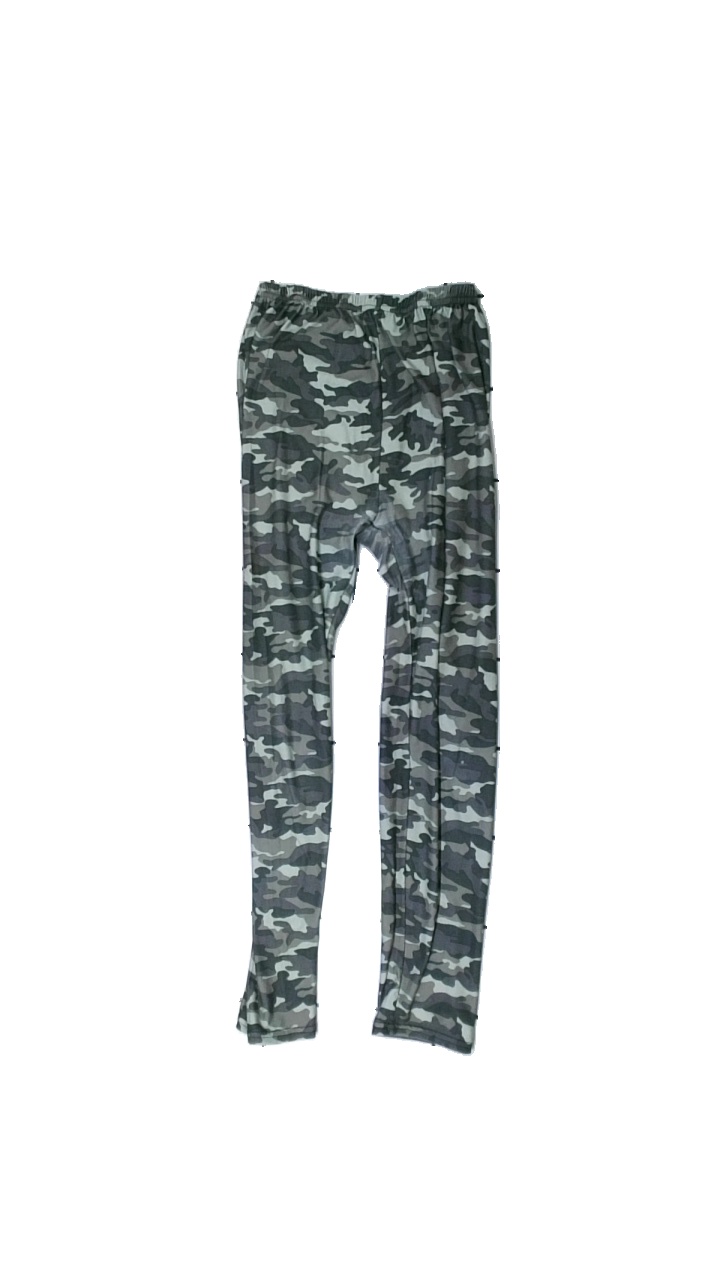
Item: Tights (Ladies)
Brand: Missing
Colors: Black, Green
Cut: Regular
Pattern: Other
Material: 100% polyester
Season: All
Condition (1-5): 3
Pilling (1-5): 2
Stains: Minor
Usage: Recycle
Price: <50